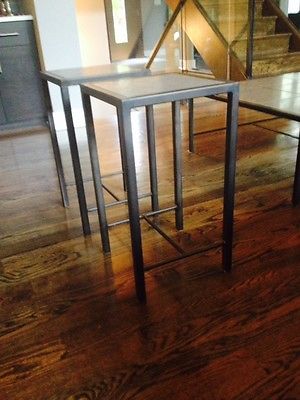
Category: table